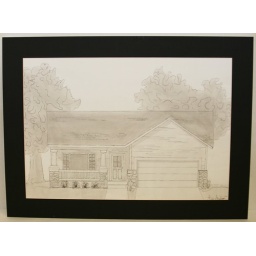
The house that was planned on the blue print then got another dimention by adding another view.